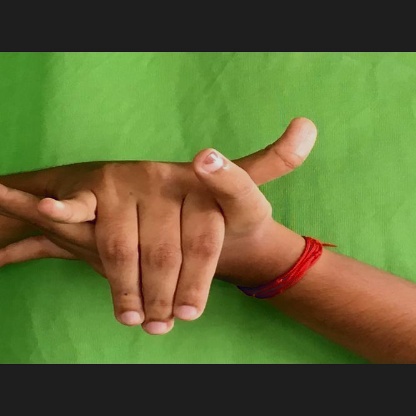
Mudra: Kurma